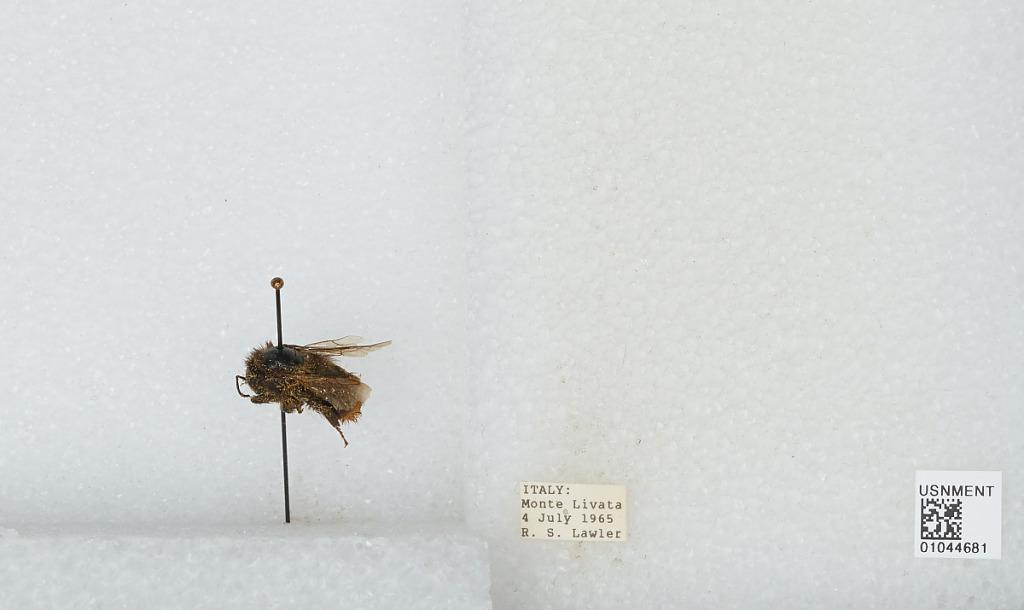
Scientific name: Bombus sp.
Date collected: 1965-7-4
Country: Italy
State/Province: Latium
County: Rome
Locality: Monte Livata